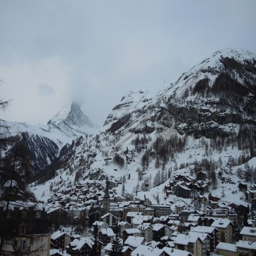
the mountains around our hostel